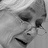
Emotion: neutral